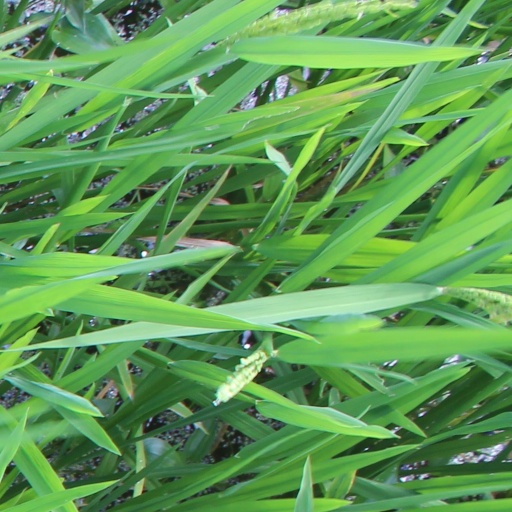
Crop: rice